River Conwy

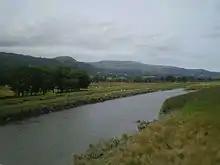
River Conwy near Dolgarrog

Aber Afon Conwy is a site of special interest. It has acquired such a status due to its marine and terrestrial biology. The tidal reach of the site is around . Its upstream boundary is south of Tal y Cafn, and the whole site encompasses Conwy Bay. The shoreline is supported by natural rock, in addition to boulder clay cliff, sand dune, salt marsh and woodland.